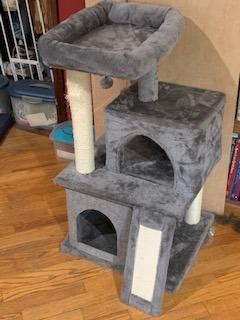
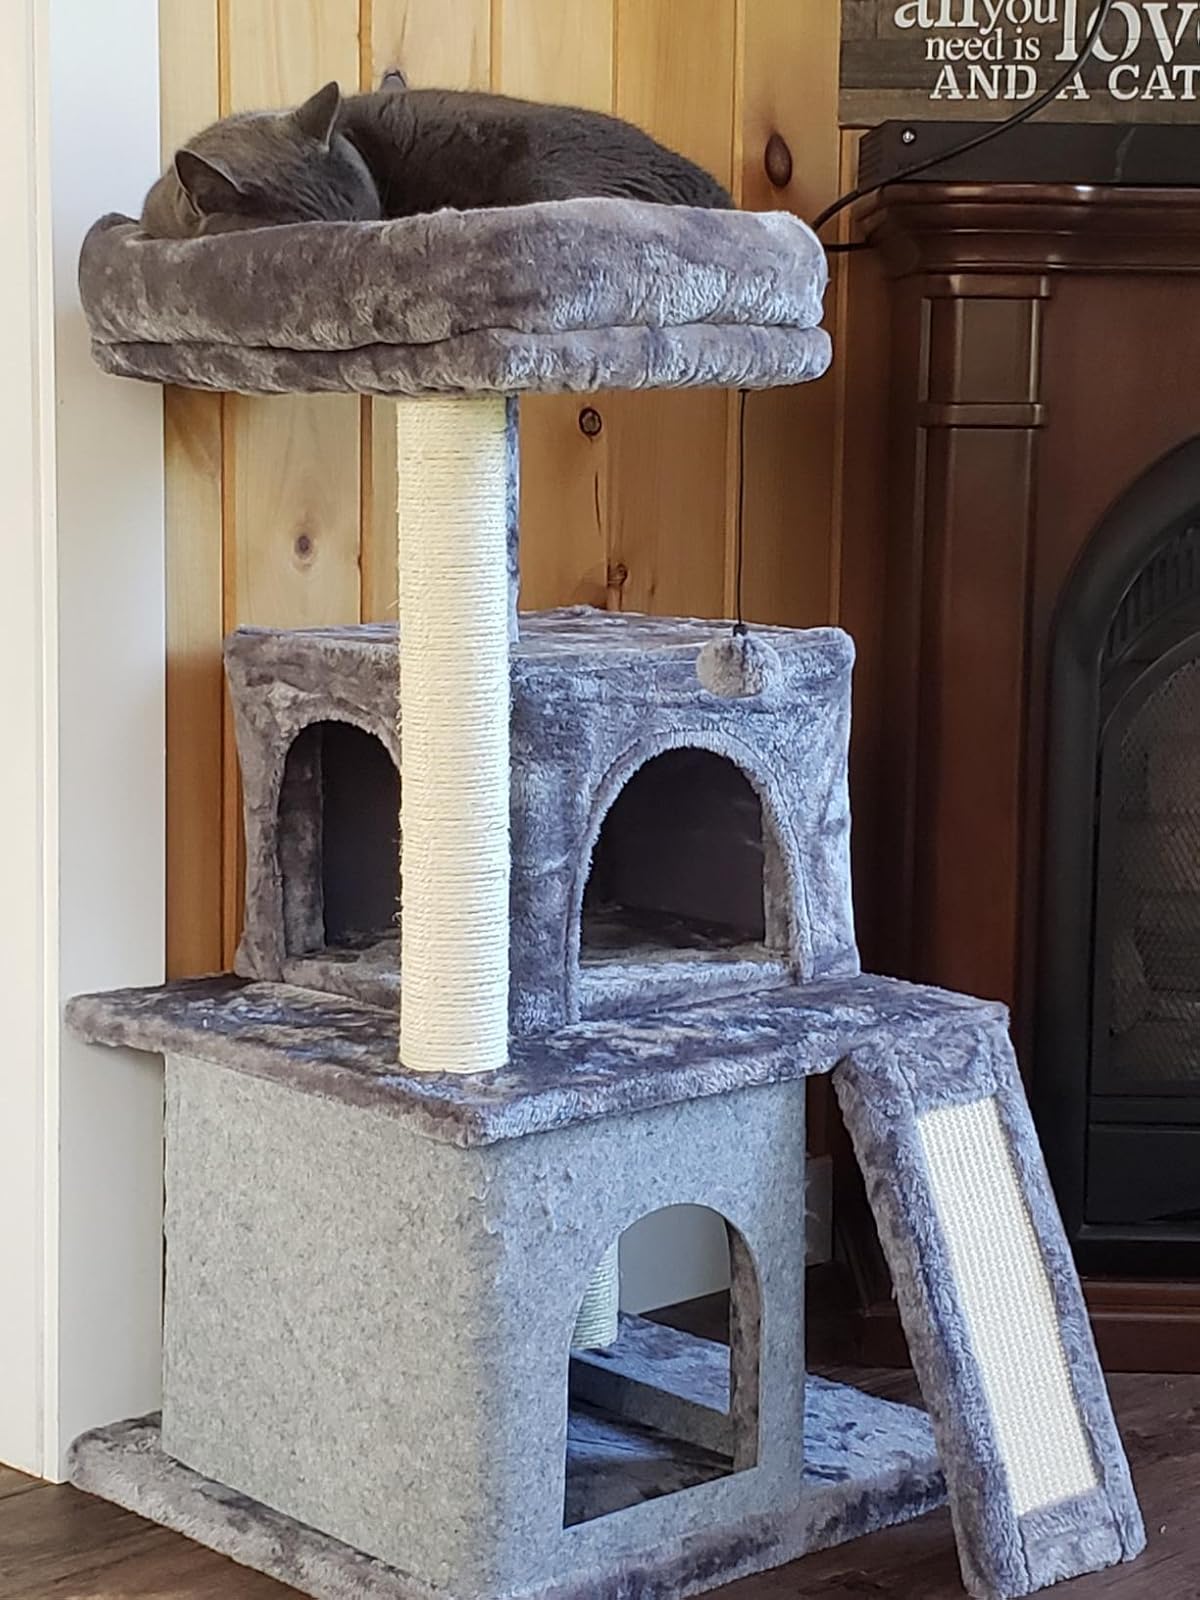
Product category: items_cat tree
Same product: yes